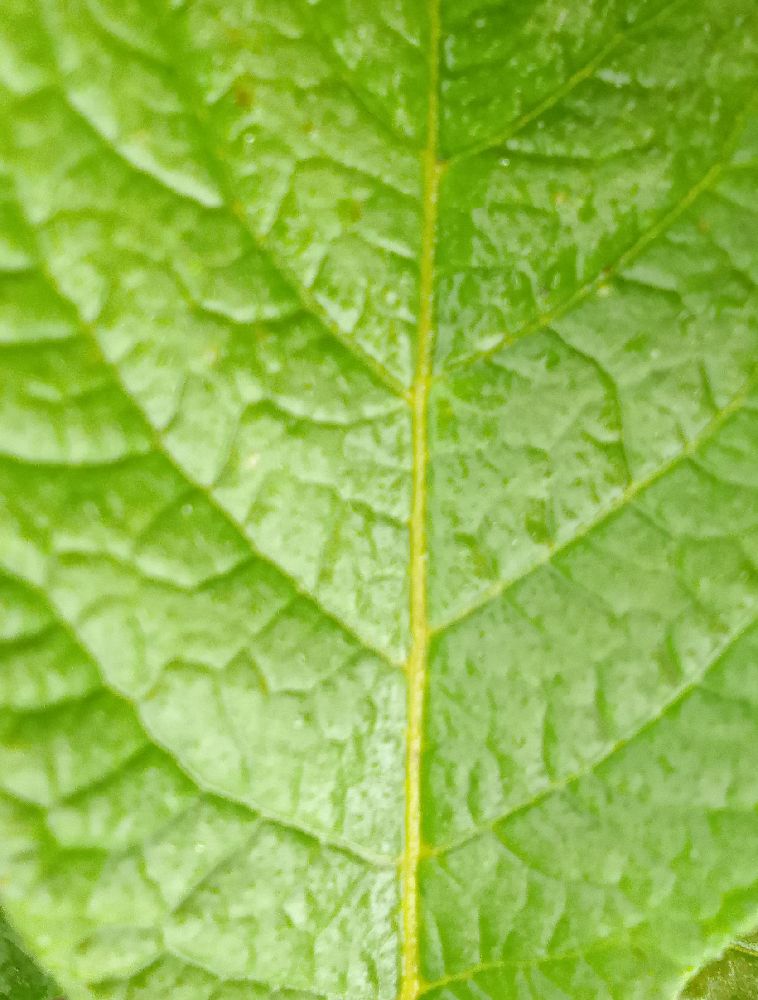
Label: Healthy